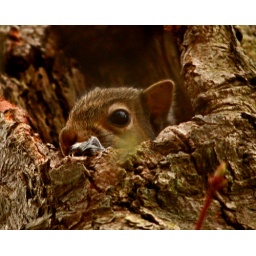
Found this cute little guy in a tree at Hammonasett State Park in CT on a bird walk.